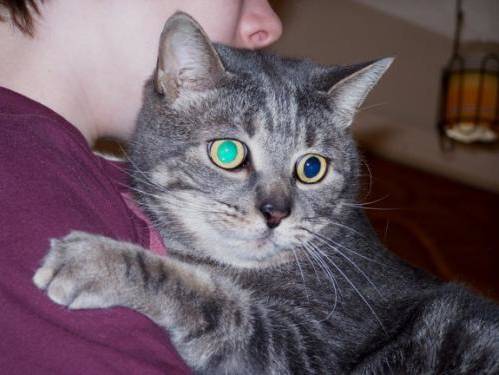
Label: cat